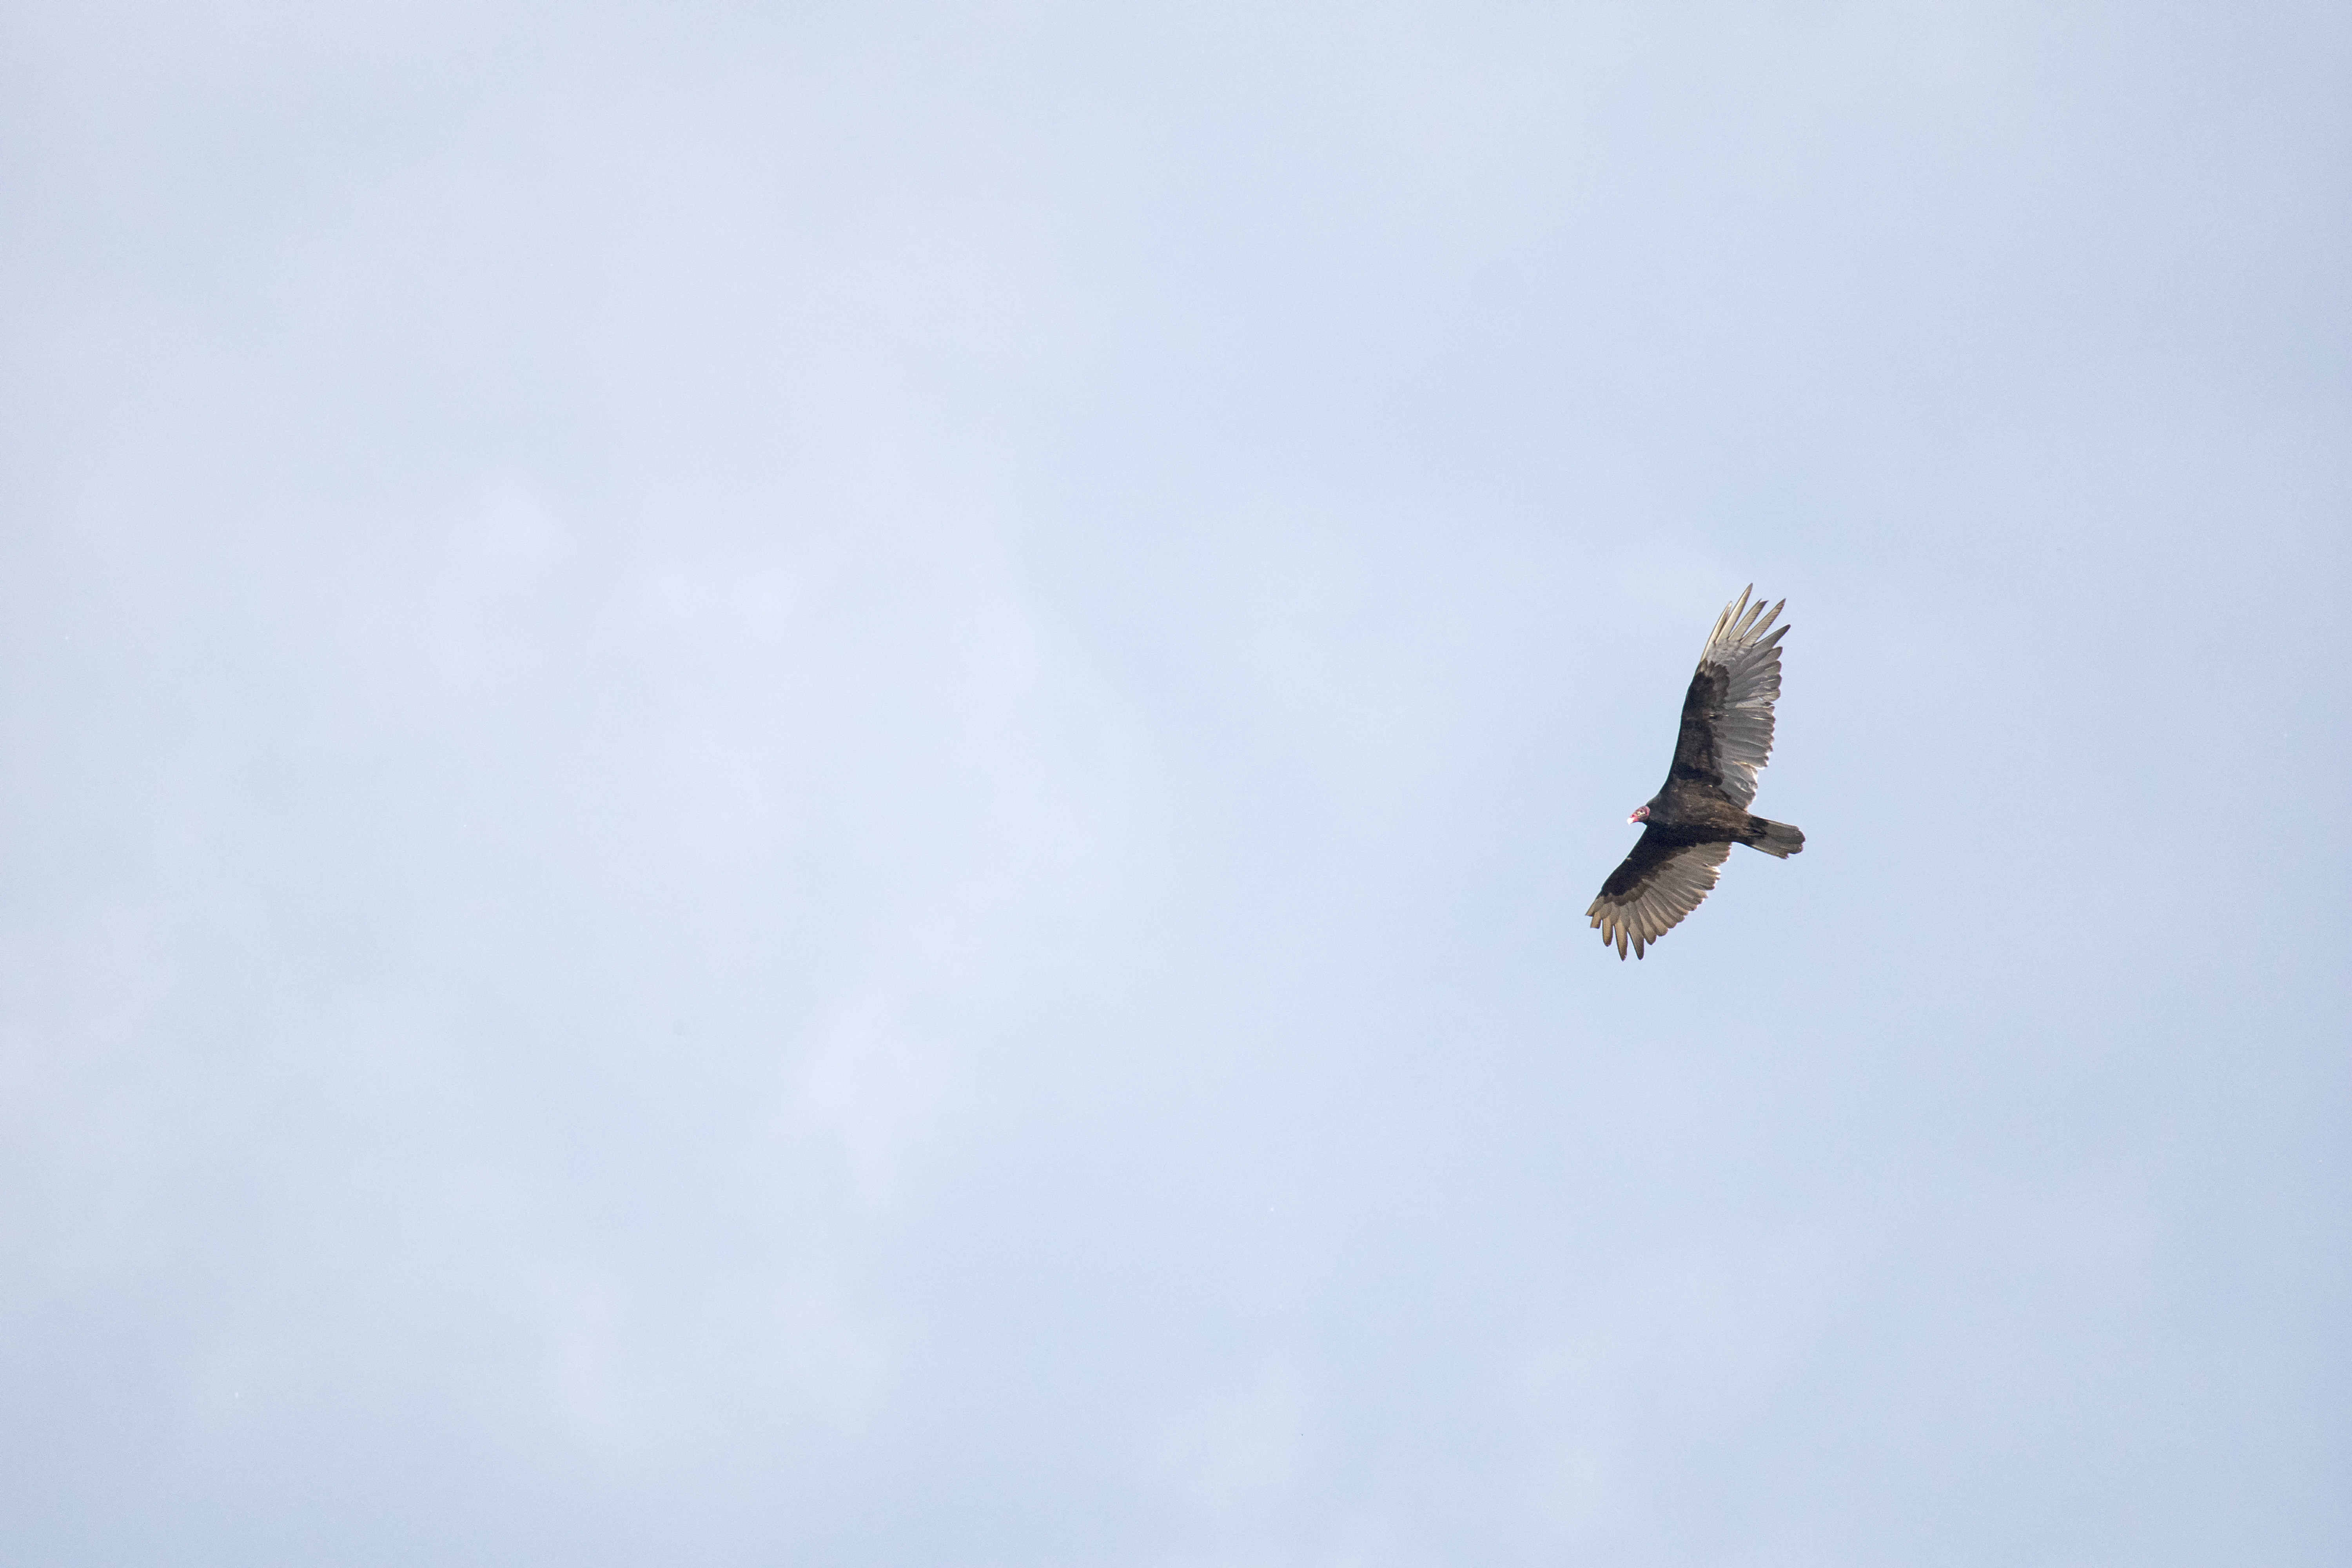
bird, wing, flight, eagle, hawk, bird of prey, canada, turkey, a, vertebrate, rouge, quebec, vulture, buzzard, sherbrooke, oiseau, urubu, tete, atmosphere of earth